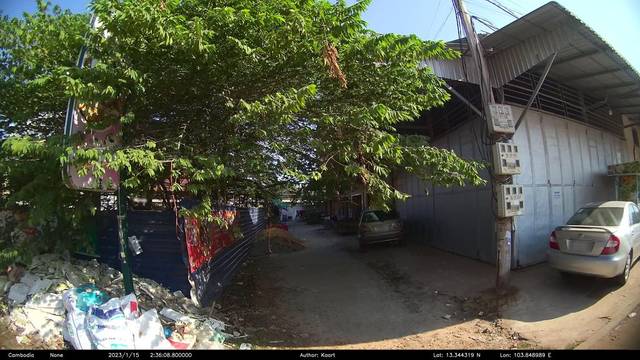
Region: Cambodia
Coordinates: 13.344, 103.849